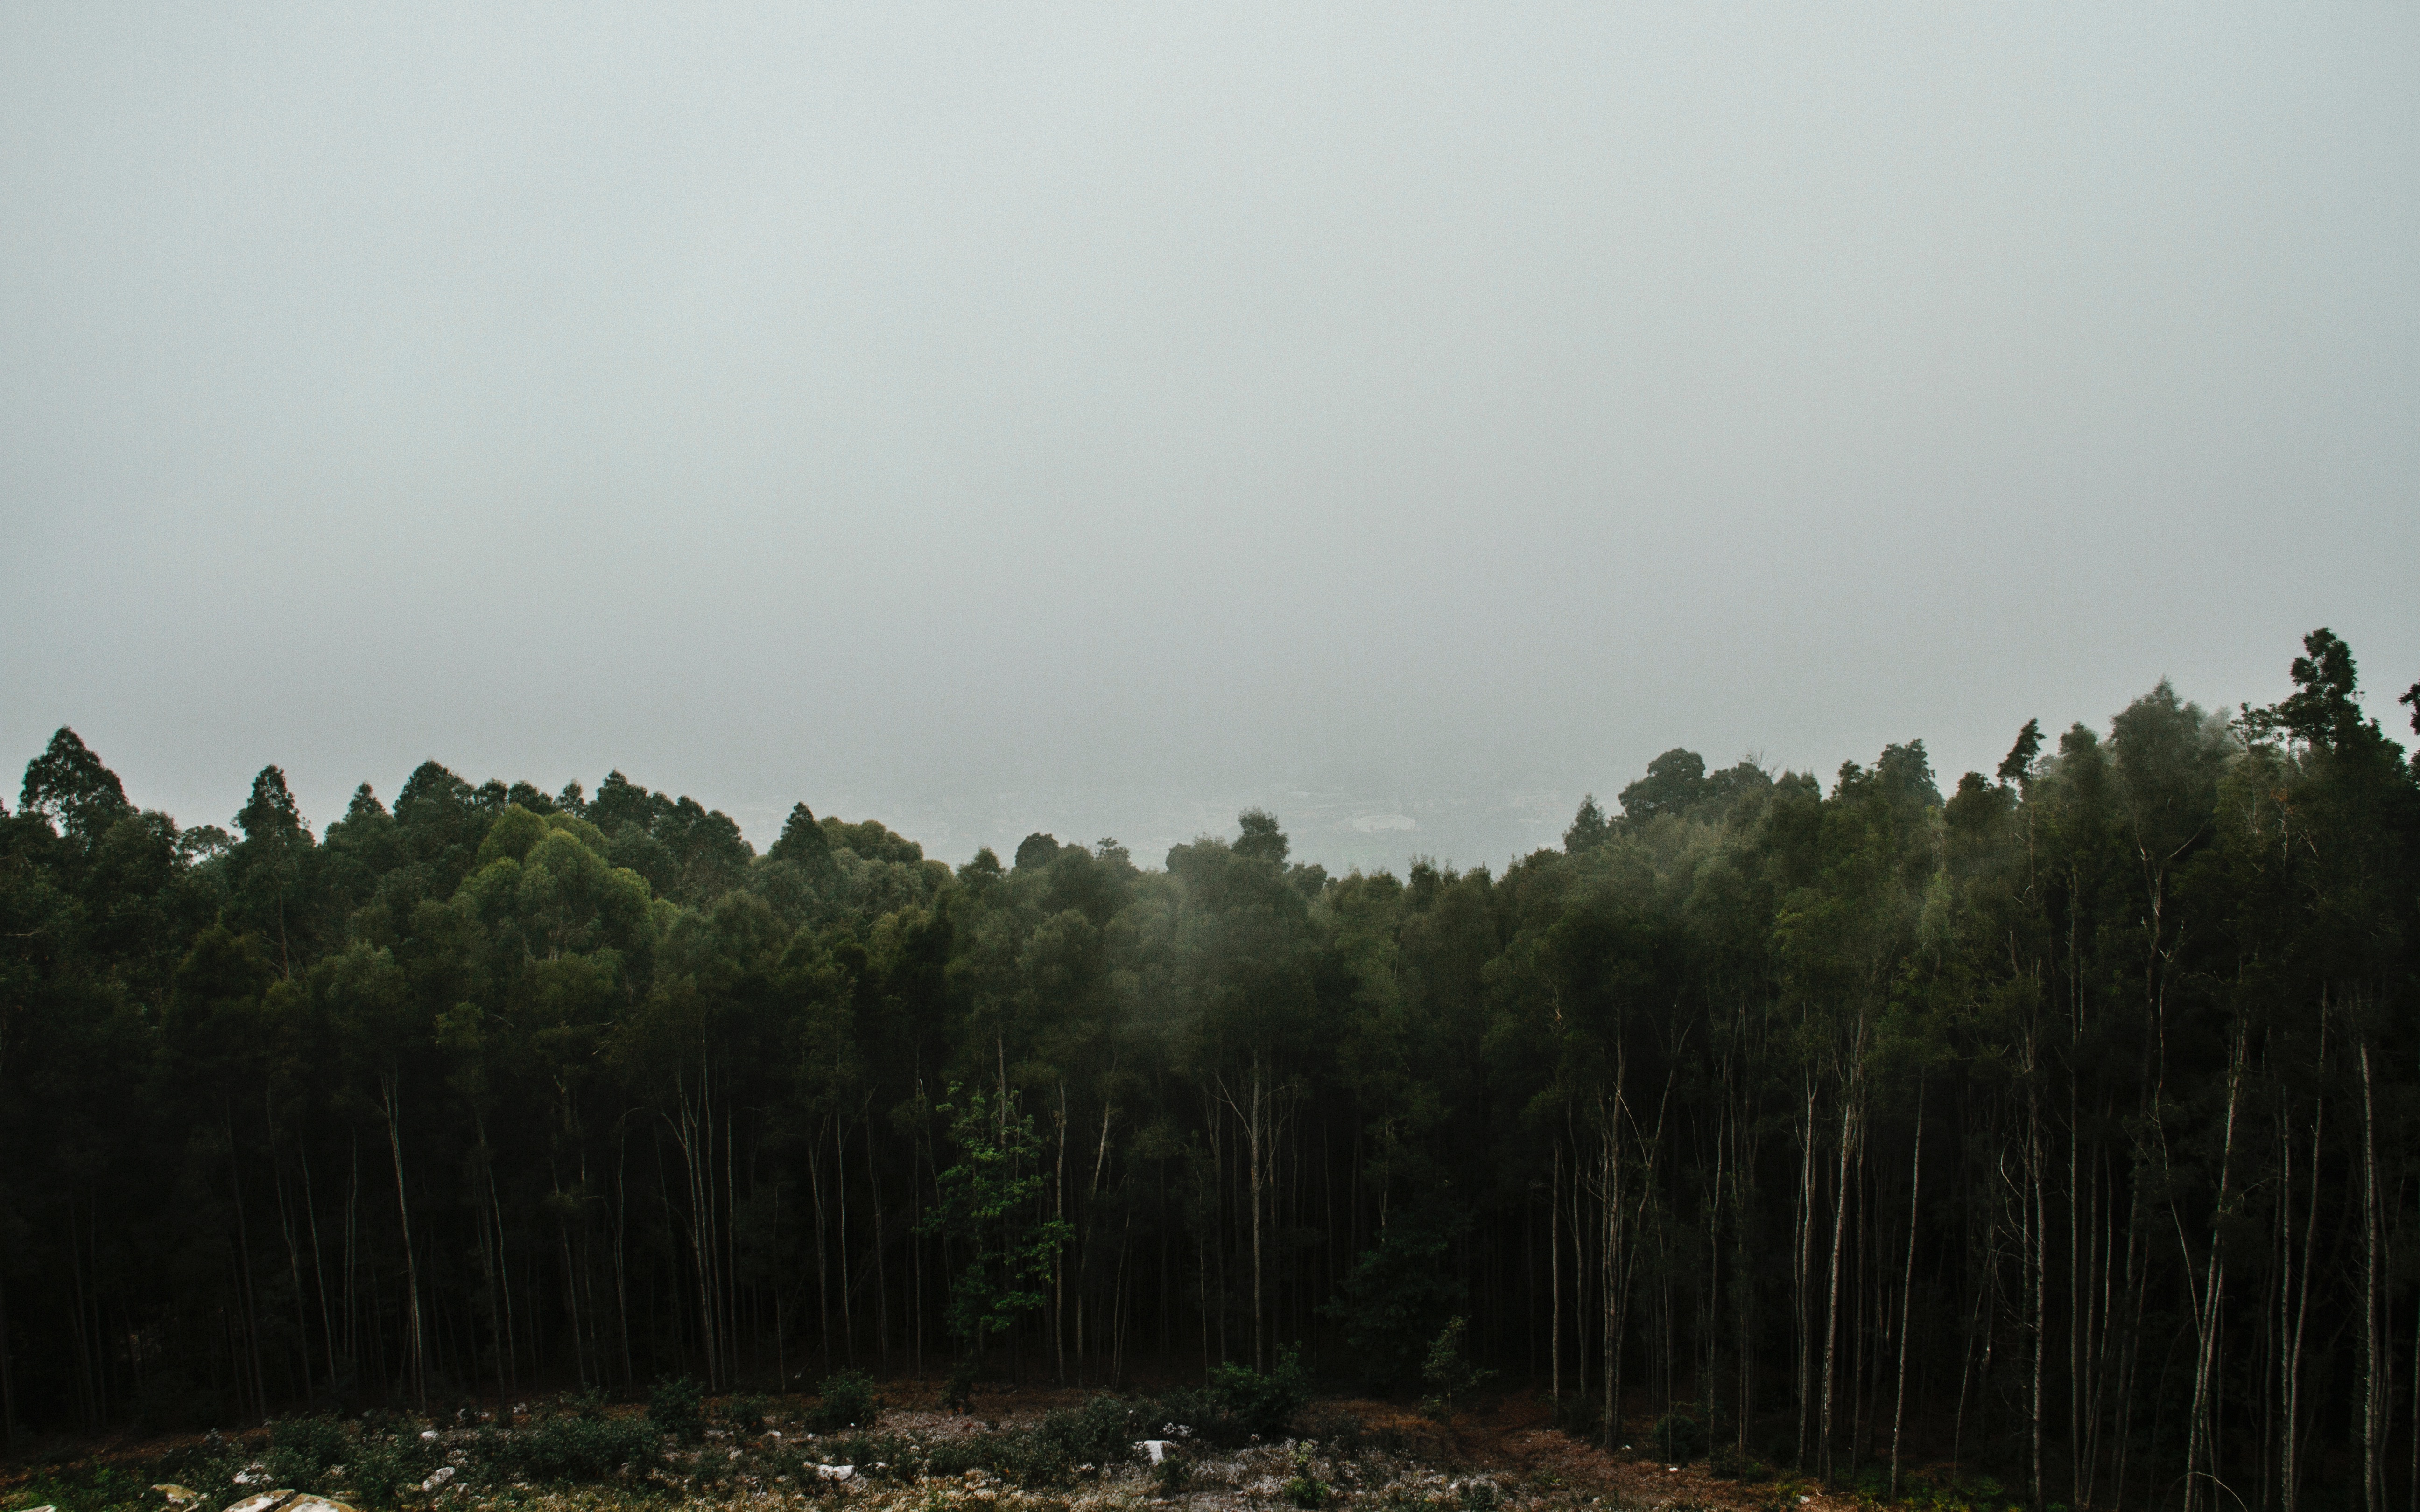
tree, nature, forest, mountain, fog, mist, field, morning, hill, weather, soil, agriculture, habitat, ecosystem, rural area, natural environment, atmospheric phenomenon